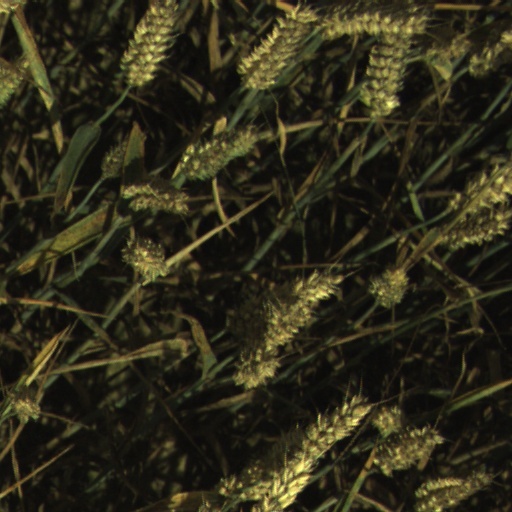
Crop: wheat